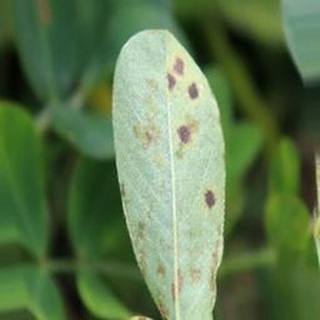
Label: groundnut_late_leaf_spot